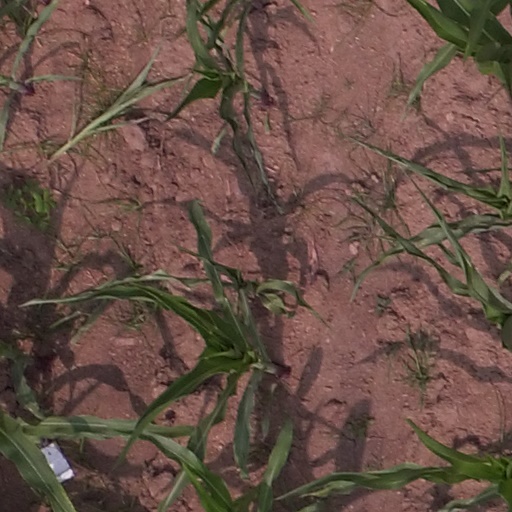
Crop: maize; corn